Jason Calacanis

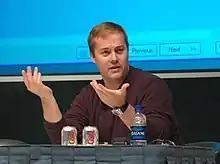
Calacanis speaking at the 2005 Gnomedex

On November 16, 2006, TechCrunch reported that Calacanis had resigned from his position as CEO of Weblogs, Inc. and general manager of Netscape. Calacanis later confirmed this on his blog and the Gillmor Gang podcast.